Malise II, Earl of Strathearn

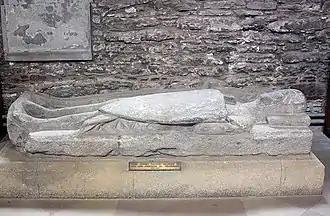
The grave of Malise II, Dunblane Cathedral

Malise is believed to have died in 1271, while in France. His body was brought back to Scotland, and he was buried at Dunblane Cathedral, the religious centre of Strathearn. In 1817, during reconstruction of Dunblane Cathedral, two sarcophagi were discovered with life-size effigies of a warrior and his lady. Since the fourteenth-century chronicler John of Fordun had recorded Dunblane as the burial site of Malise, these were determined to be the tombs of Malise and his countess, though which one is uncertain. It was marked with the date 1271. In addition, Sir Robert Sibbald once mentioned that in the late 17th century, there was a picture in the church which represented the Countess of Strathearn and her children kneeling for a blessing to St. Blane, though its whereabouts today are unknown.